Luigi Ferrero

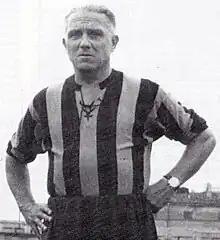
Ferrero in 1956

Luigi Ferrero (26 December 1904 – 30 October 1984) was an Italian football manager and former player. A forward, he spent time with some of the top clubs in his country such as Inter Milan and others.